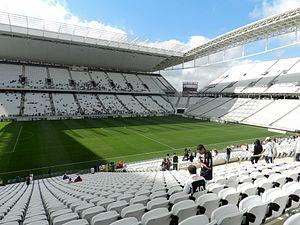
L'Arena Corinthians est le nom provisoire du stade de football construit pour la Coupe du monde de la FIFA Brésil 2014 à São Paulo, de 2011 à 2014, pour le Sport Club Corinthians Paulista, pour un devis de 820 millions de réaux brésiliens, par l'architecte Anibal Coutinho. Sa capacité devrait être de 48 000 spectateurs. Le stade est le lieu du match d'ouverture de la Coupe du monde de football de 2014 : Brésil-Croatie, et de cinq autres matches, y compris une demi-finale.
Le Clássico Alvinegro est le nom donné à la rivalité footballistique entre deux équipes de l'État de São Paulo au Brésil : le Corinthians et le Santos. Le premier match entre les deux clubs étant joué en 1913.